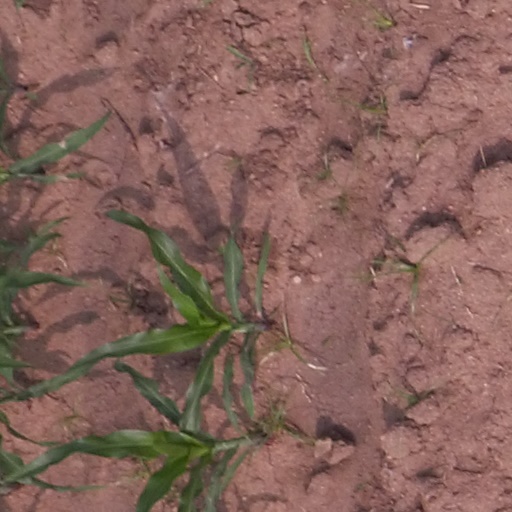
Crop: maize; corn